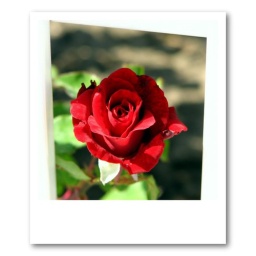
red rose in picket fence